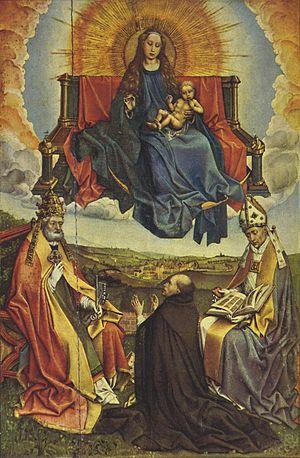
Cette page concerne l'année 1430 du calendrier julien.